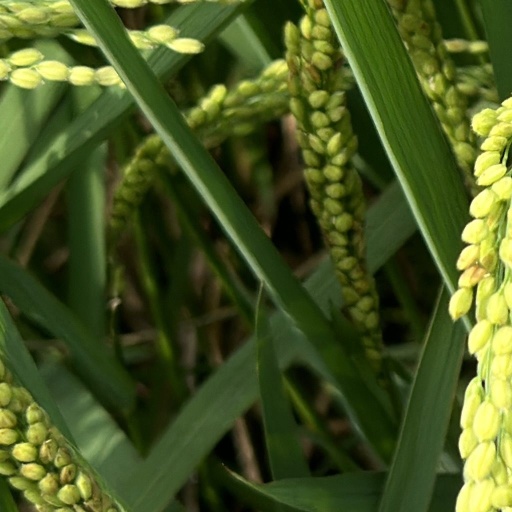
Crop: rice